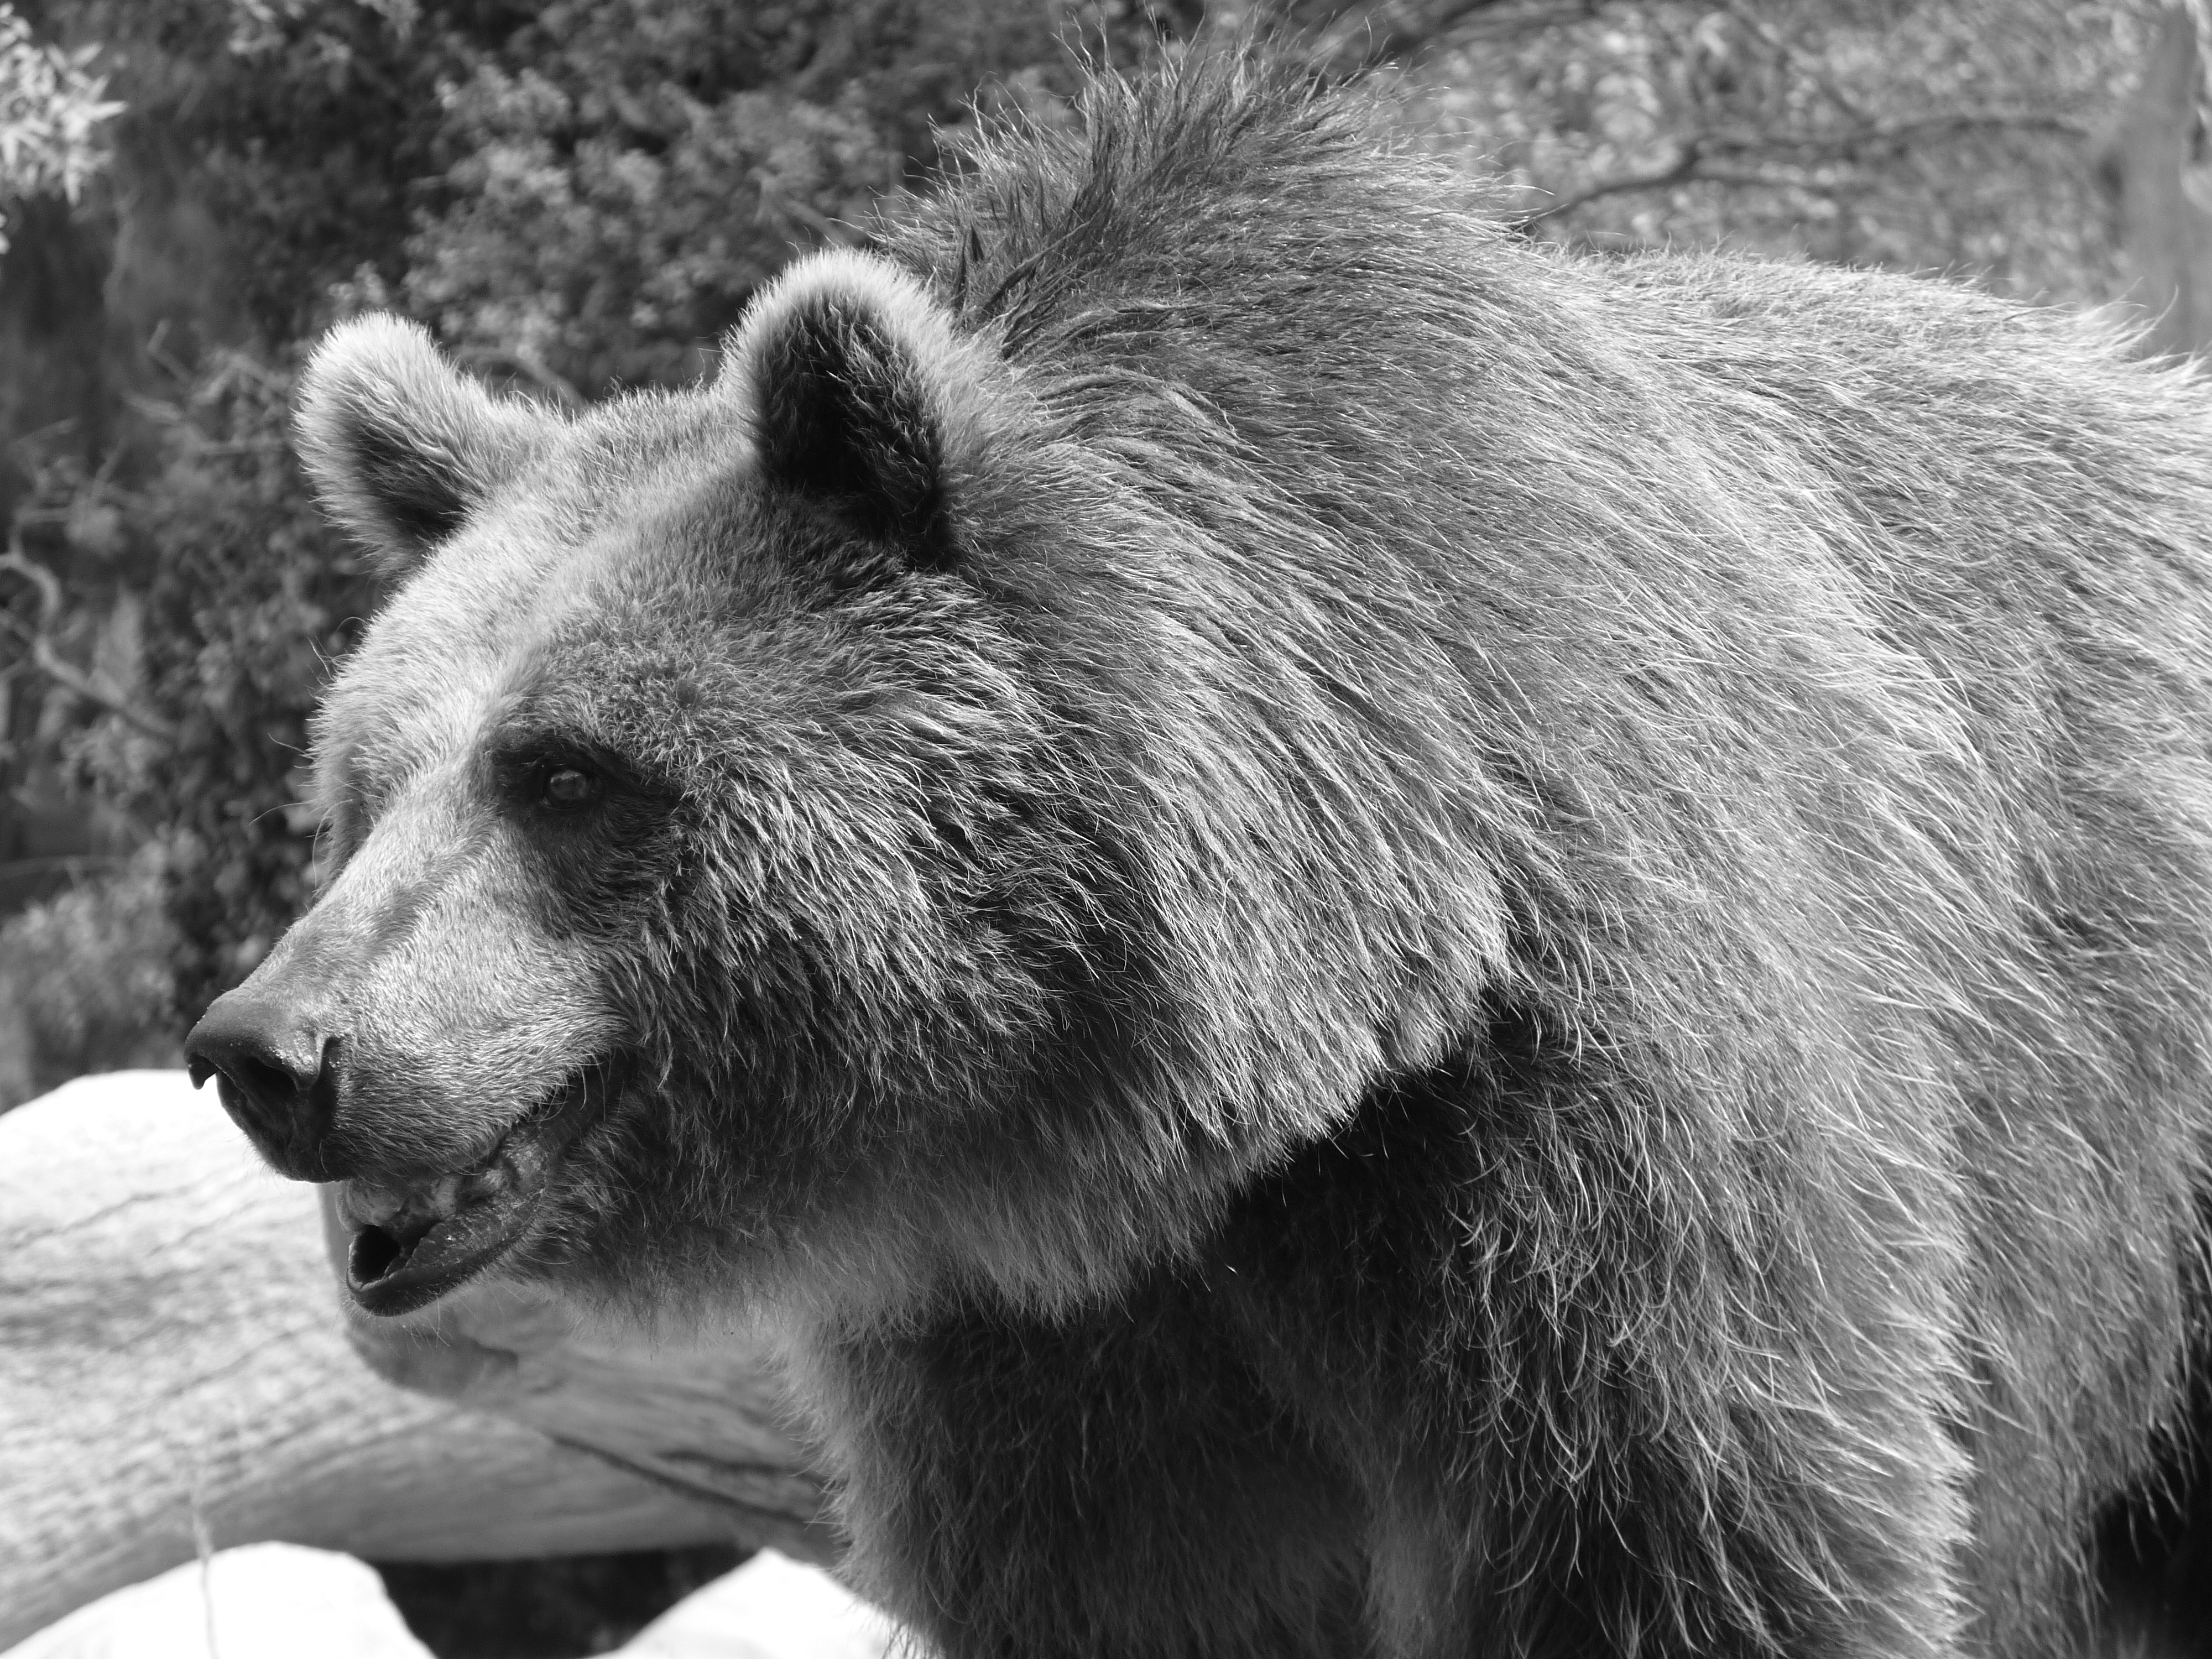
black and white, bear, wildlife, grizzly, brown, mammal, black, monochrome, fauna, brown bear, whiskers, snout, vertebrate, grizzly bear, monochrome photography, dog breed group